Rennes

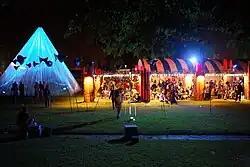
A festival by night at Thabor Park

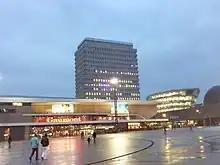
Cultural plaza with cinema, Brittany museum, library, science space, planetarium, youth house, shopping centres or concert and exhibition halls

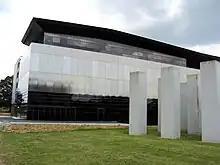
Brittany FRAC (Regional Fund for Contemporary Art)

Rennes is known as one of the most festive cities in France. It invests heavily in arts and culture and a number of its festivals such as the music festival "Les Transmusicales", "Les Tombées de la Nuit", "Mythos", Stunfest (fighting game competition) and "Travelling" (a film festival) are well known throughout the country. During the 1980s, Rennes was often cited as a hub of rock and new wave music in France.